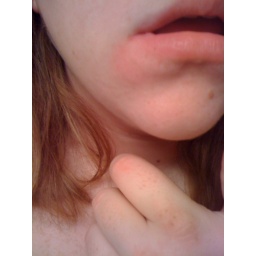
Smacked myself in the face with a car door